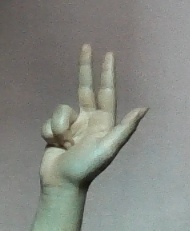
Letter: al